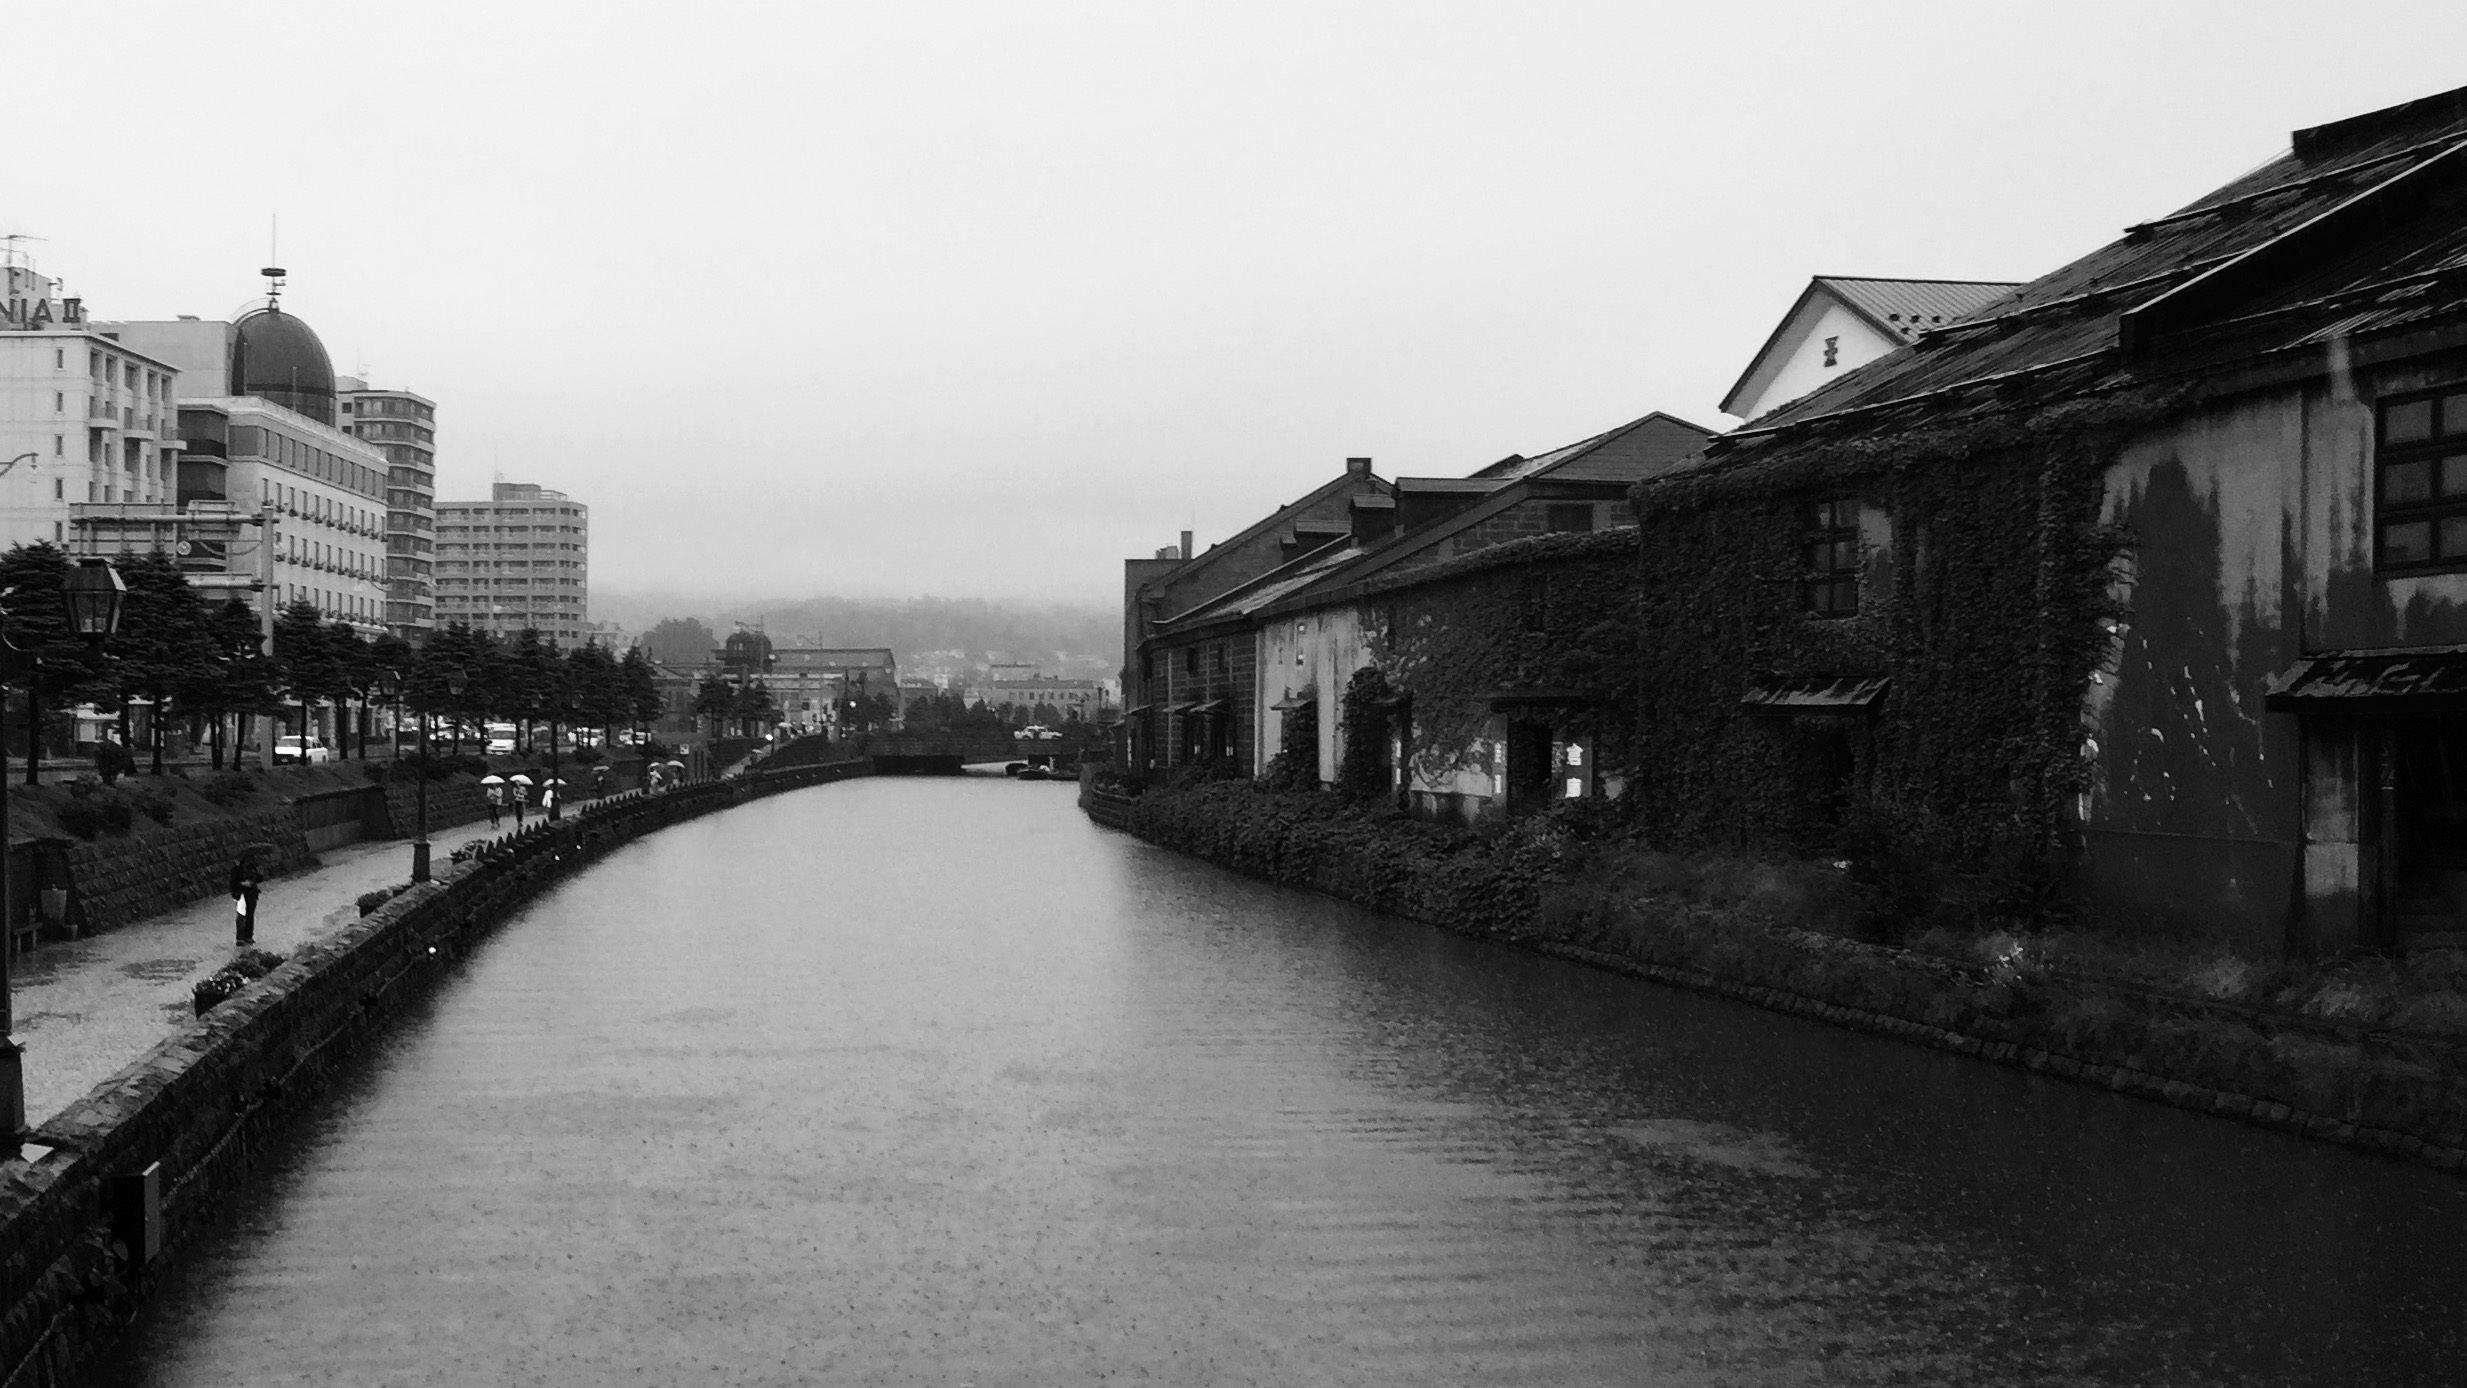
black and white, photography, morning, city, urban, river, canal, cityscape, travel, dusk, evening, reflection, monochrome, japan, waterway, otaku, urban area, monochrome photography, atmospheric phenomenon, human settlement